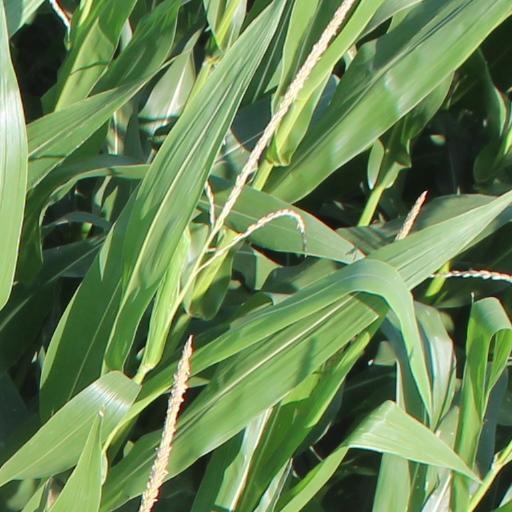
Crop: maize; corn